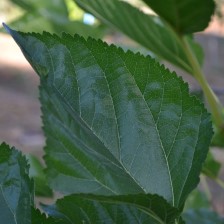
Variety: ChiangMaiBuriram60